Buick Regal

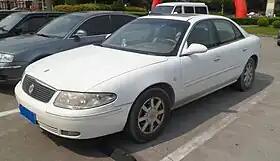
1999–2008 Buick Regal front quarter (China)

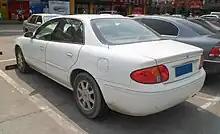
1999–2008 Buick Regal rear quarter (China)

For the final year, 1987, Buick introduced the limited production GNX, for "Grand National Experimental", at $29,900 ($85,399 adjusted for inflation in ). Made in partnership with McLaren Performance Technologies/ASC, Buick produced only 547 GNs with the interior trim package, that were then sent off to McLaren and upgraded into the Buick GNX. Buick underrated the GNX at at 4400 rpm and a very substantial at 3000 rpm of torque, although actual output is and . This was created to be the "Grand National to end all Grand Nationals".